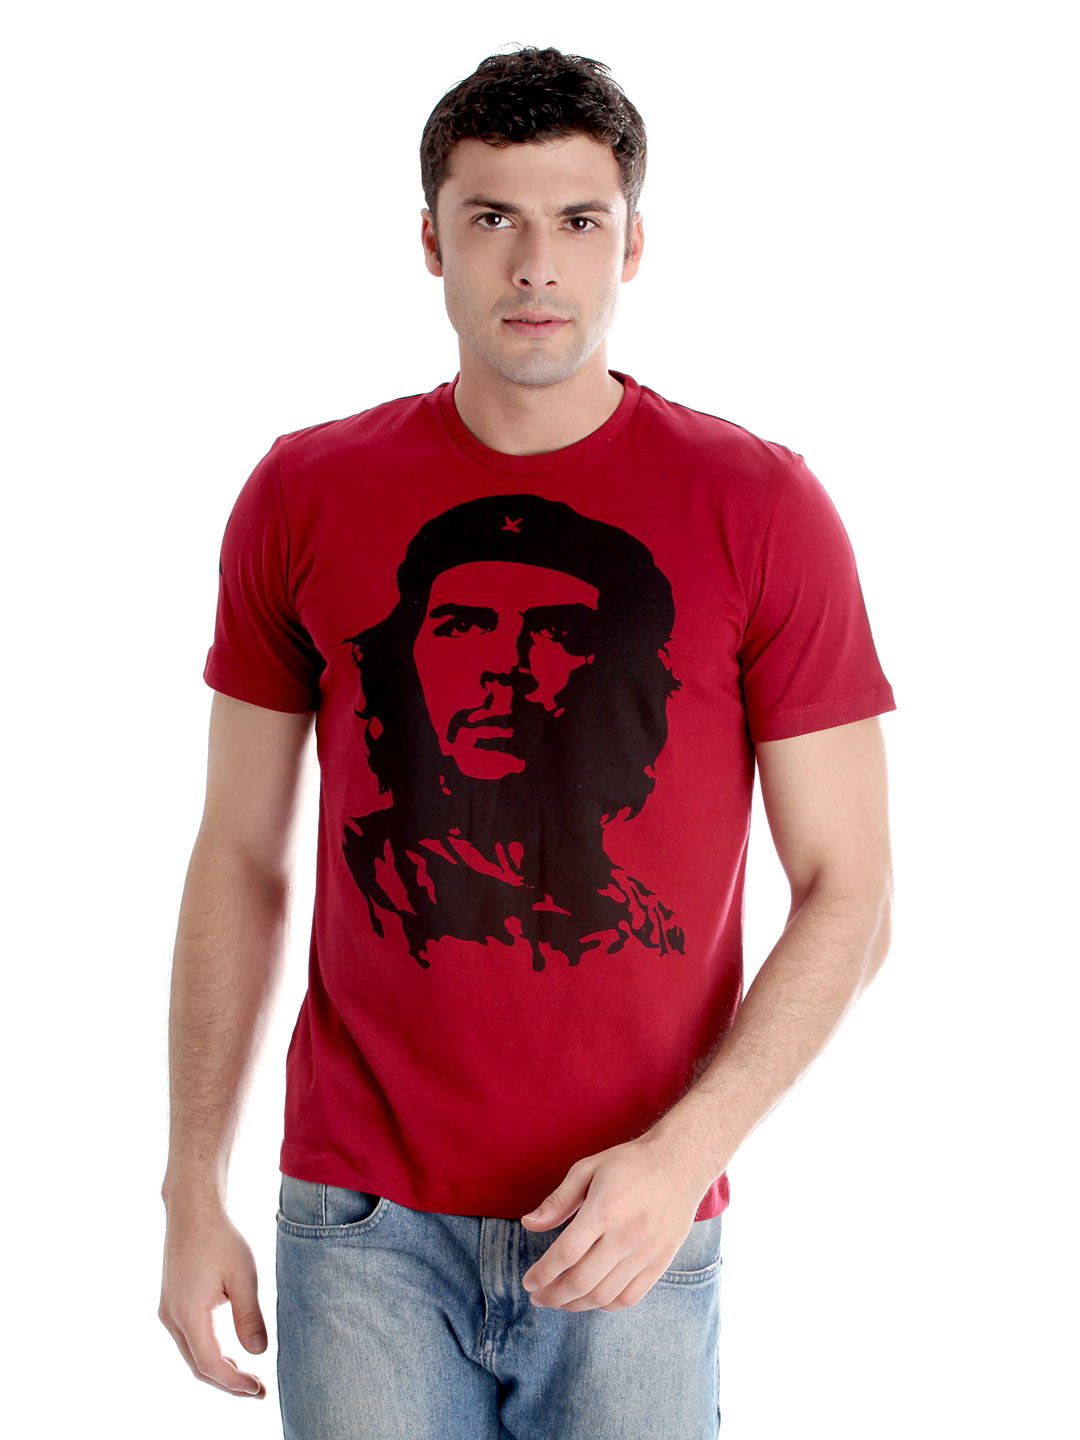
Che Guevara Men Printed Red T-shirt
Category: Apparel / Topwear / Tshirts
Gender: Men
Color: Red
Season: Summer 2012
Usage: Casual